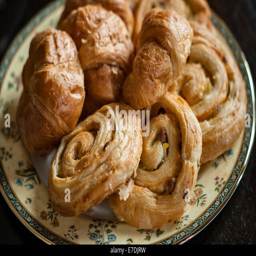
breakfast - a plate of pastries and croissants